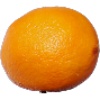
Label: Lemon Meyer 1